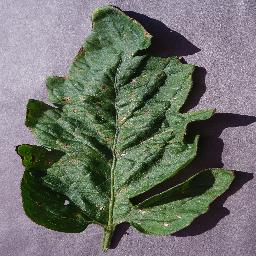
Label: Tomato___Target_Spot